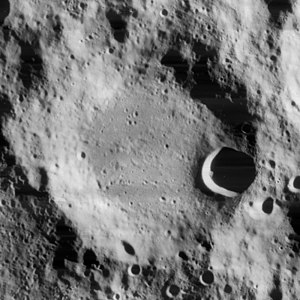
Boguslawsky (månekrater)
Boguslawsky er et nedslagskrater på Månen. Det befinder sig på Månens forside nær den sydlige rand, så perspektivisk forkortning får det til at synes aflangt, når det ses fra Jorden. Krateret er opkaldt efter den tyske astronom Palon von Boguslawsky.